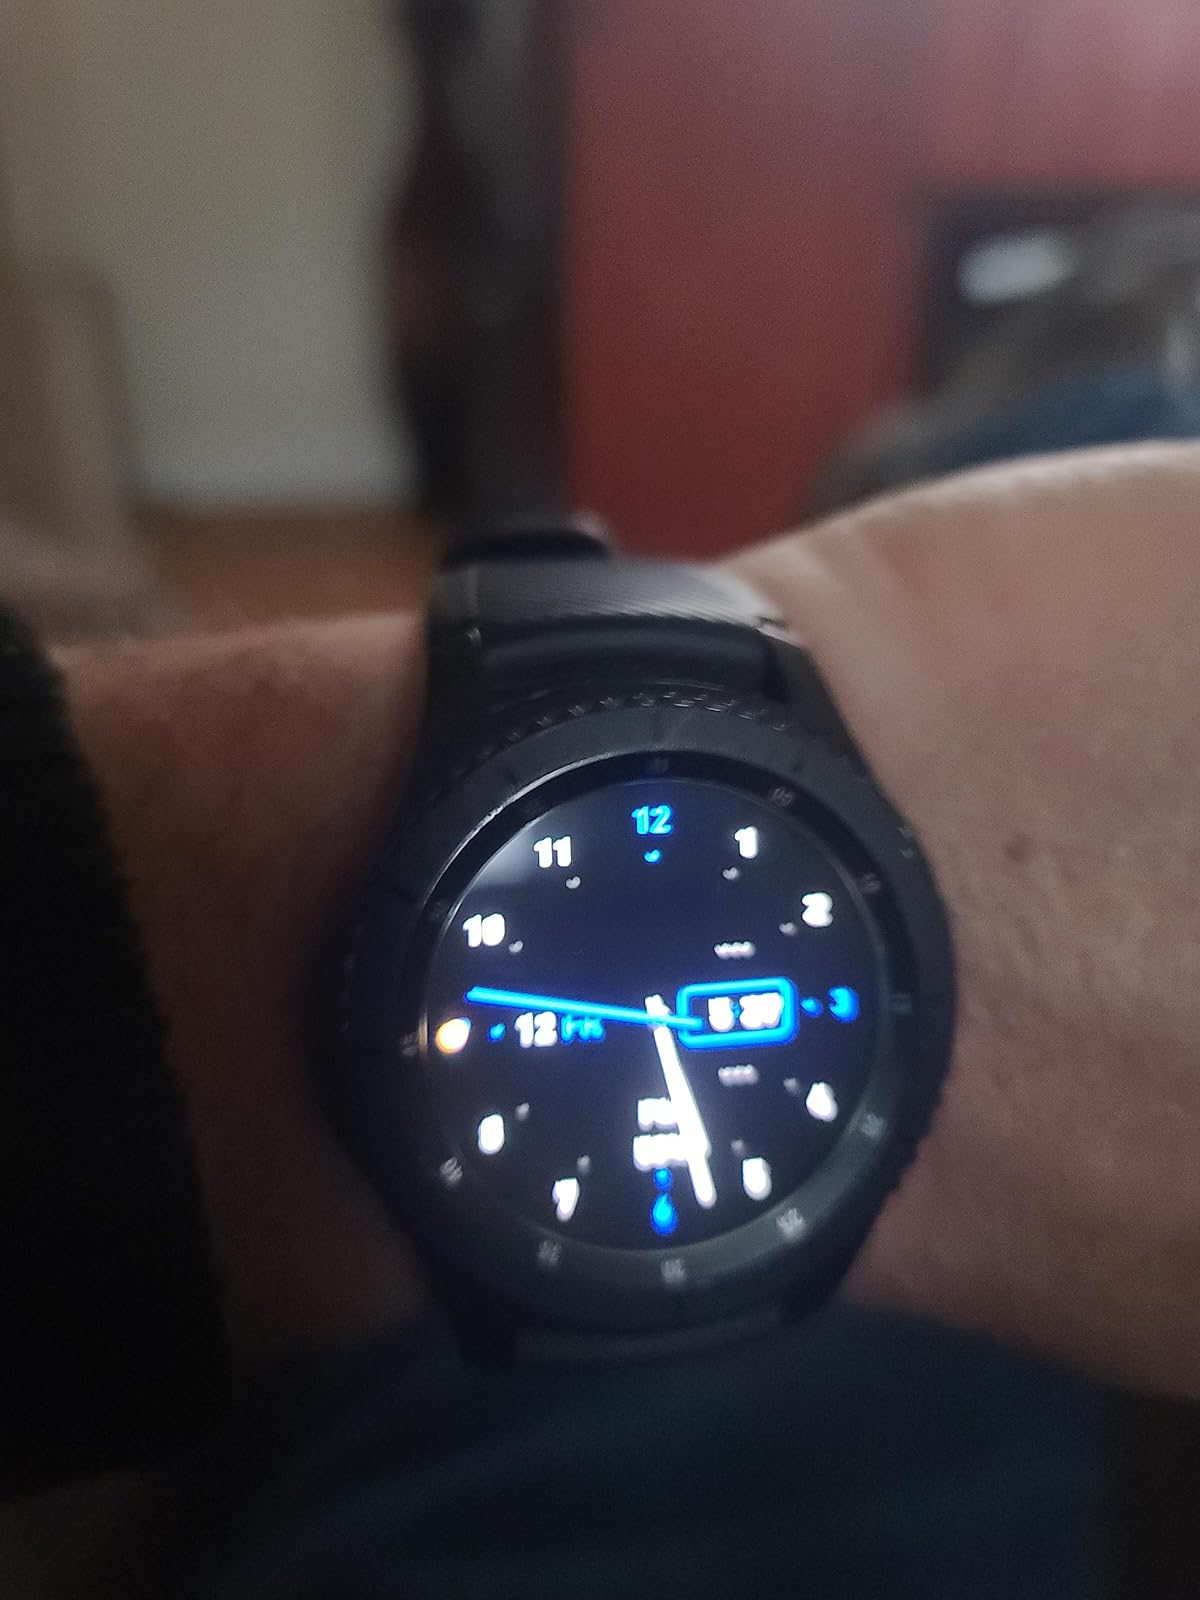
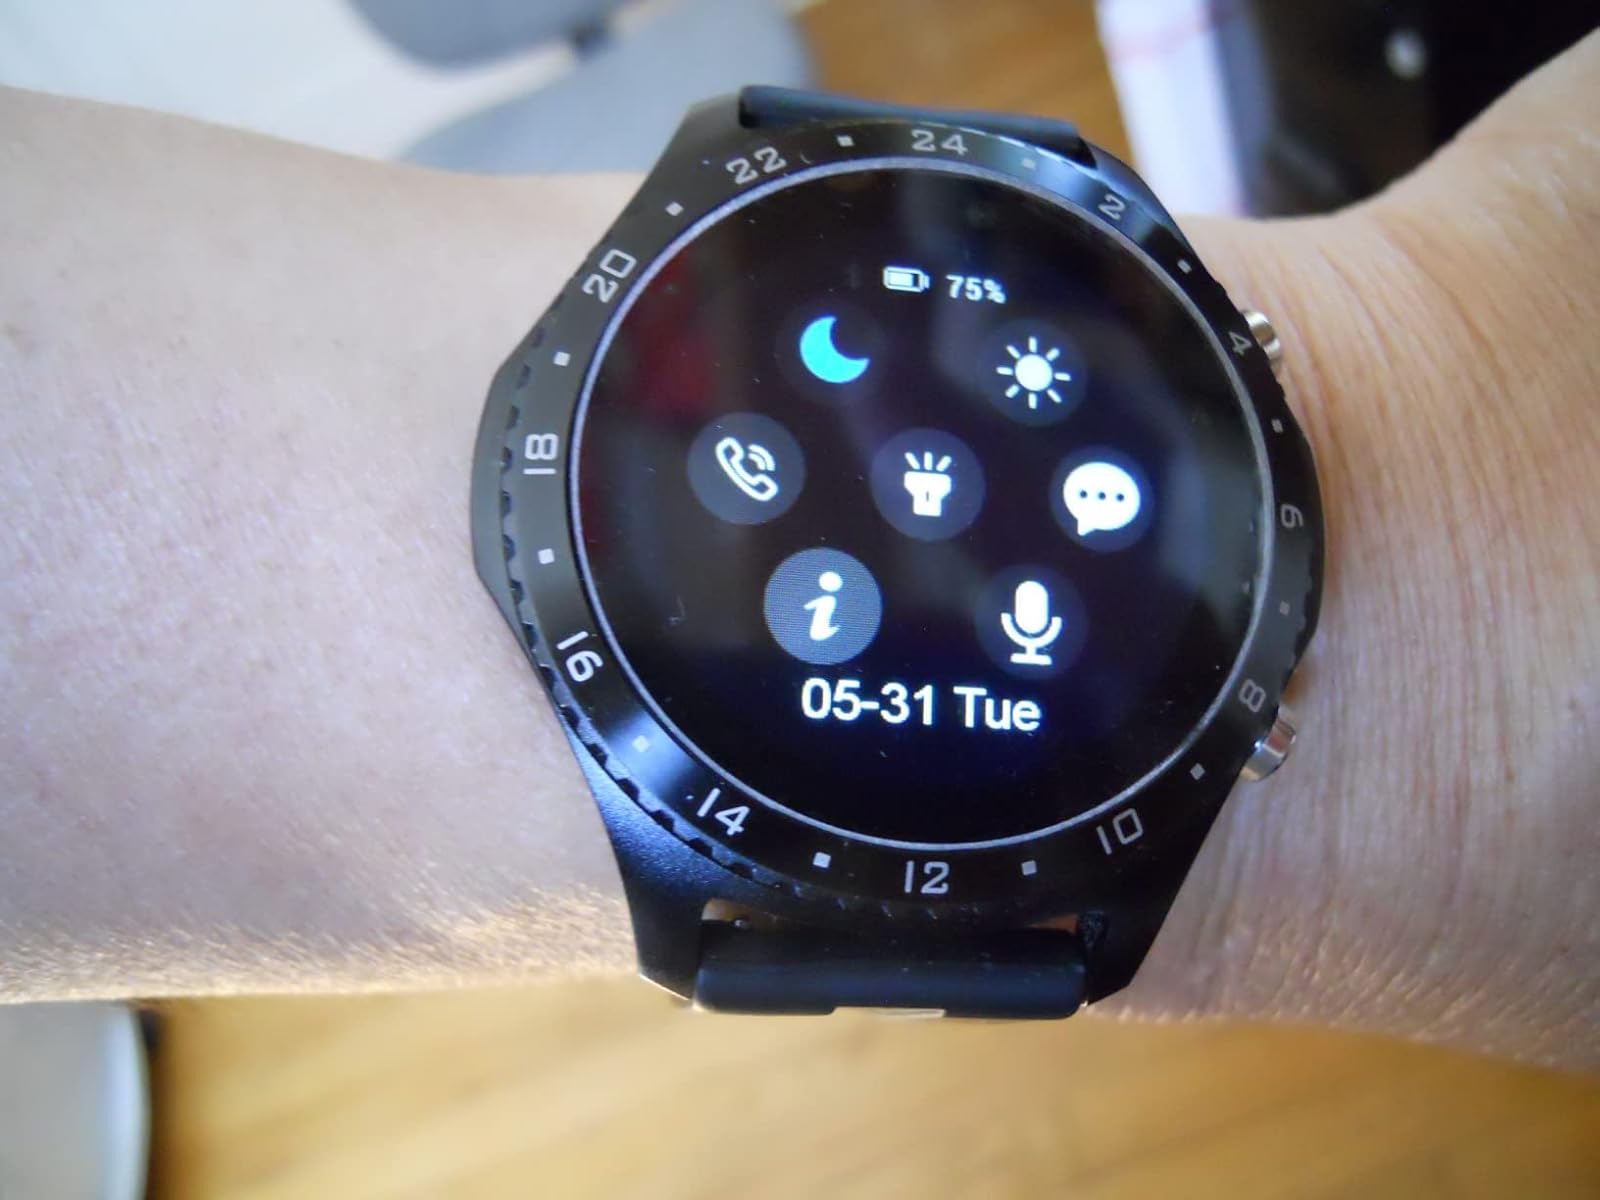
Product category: smartwatch
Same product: no